Question: Please indicate a possible affordance area of the baseball bat that can be used for holding.
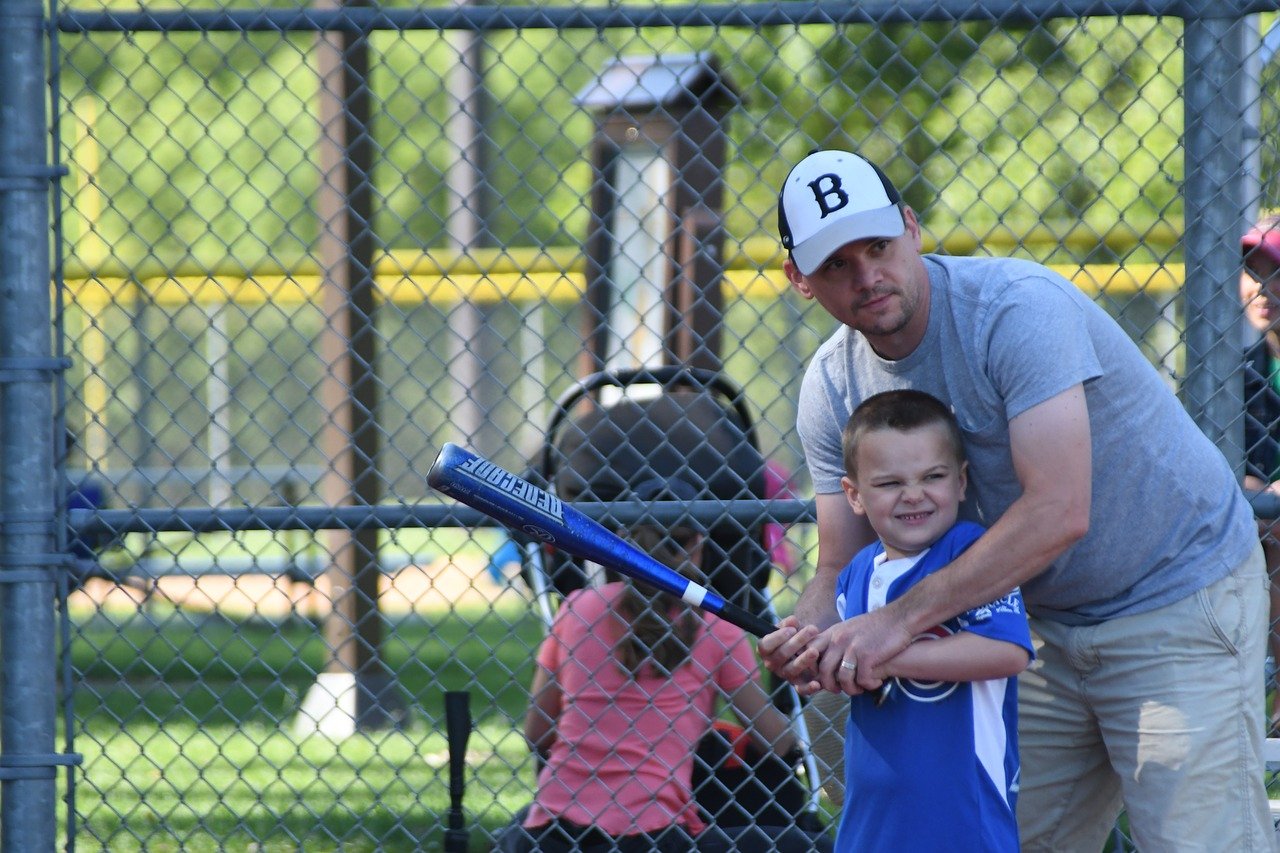
Answer: [714.5, 592.846, 816.5, 666.925]